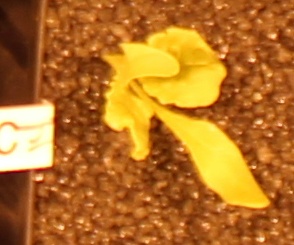
Label: Sugar beet